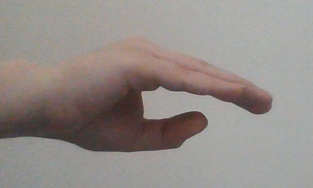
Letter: jeem